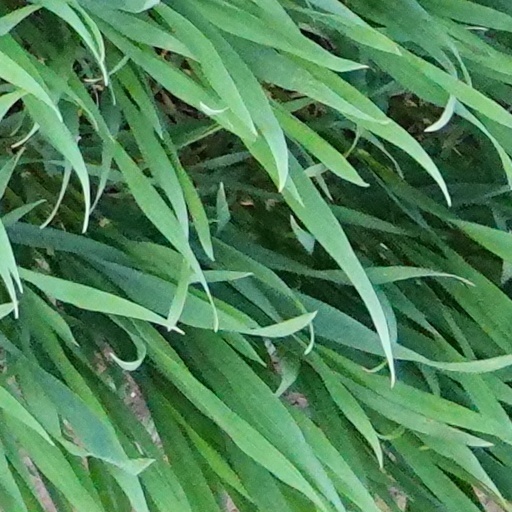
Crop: wheat